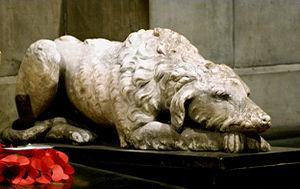
Le lévrier est un chien longiligne, aux longues pattes fines, au corps souple et léger, très musclé, tendineux, bâti pour la course. Actuellement, il existe 13 races classées dans le groupe 10 et 5 races réparties dans le groupe 5 de la nomenclature officielle établie par la Fédération cynologique internationale.